Sita

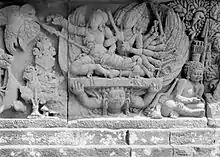
Ravana kidnapping Sita riding winged giant, while the Jatayu on the left tried to help her. 9th century Prambanan bas-relief at the temple dedicated to Shiva at Prambanan temple complex, Java, Indonesia

The Sita-Rama and Radha-Krishna pairs represent two different personality sets, two perspectives on dharma and lifestyles, both cherished in the way of life called Hinduism. Sita is traditionally wedded: the dedicated and virtuous wife of Rama, an introspective temperate paragon of a serious, virtuous man. Radha is a power potency of Krishna, who is a playful adventurer.